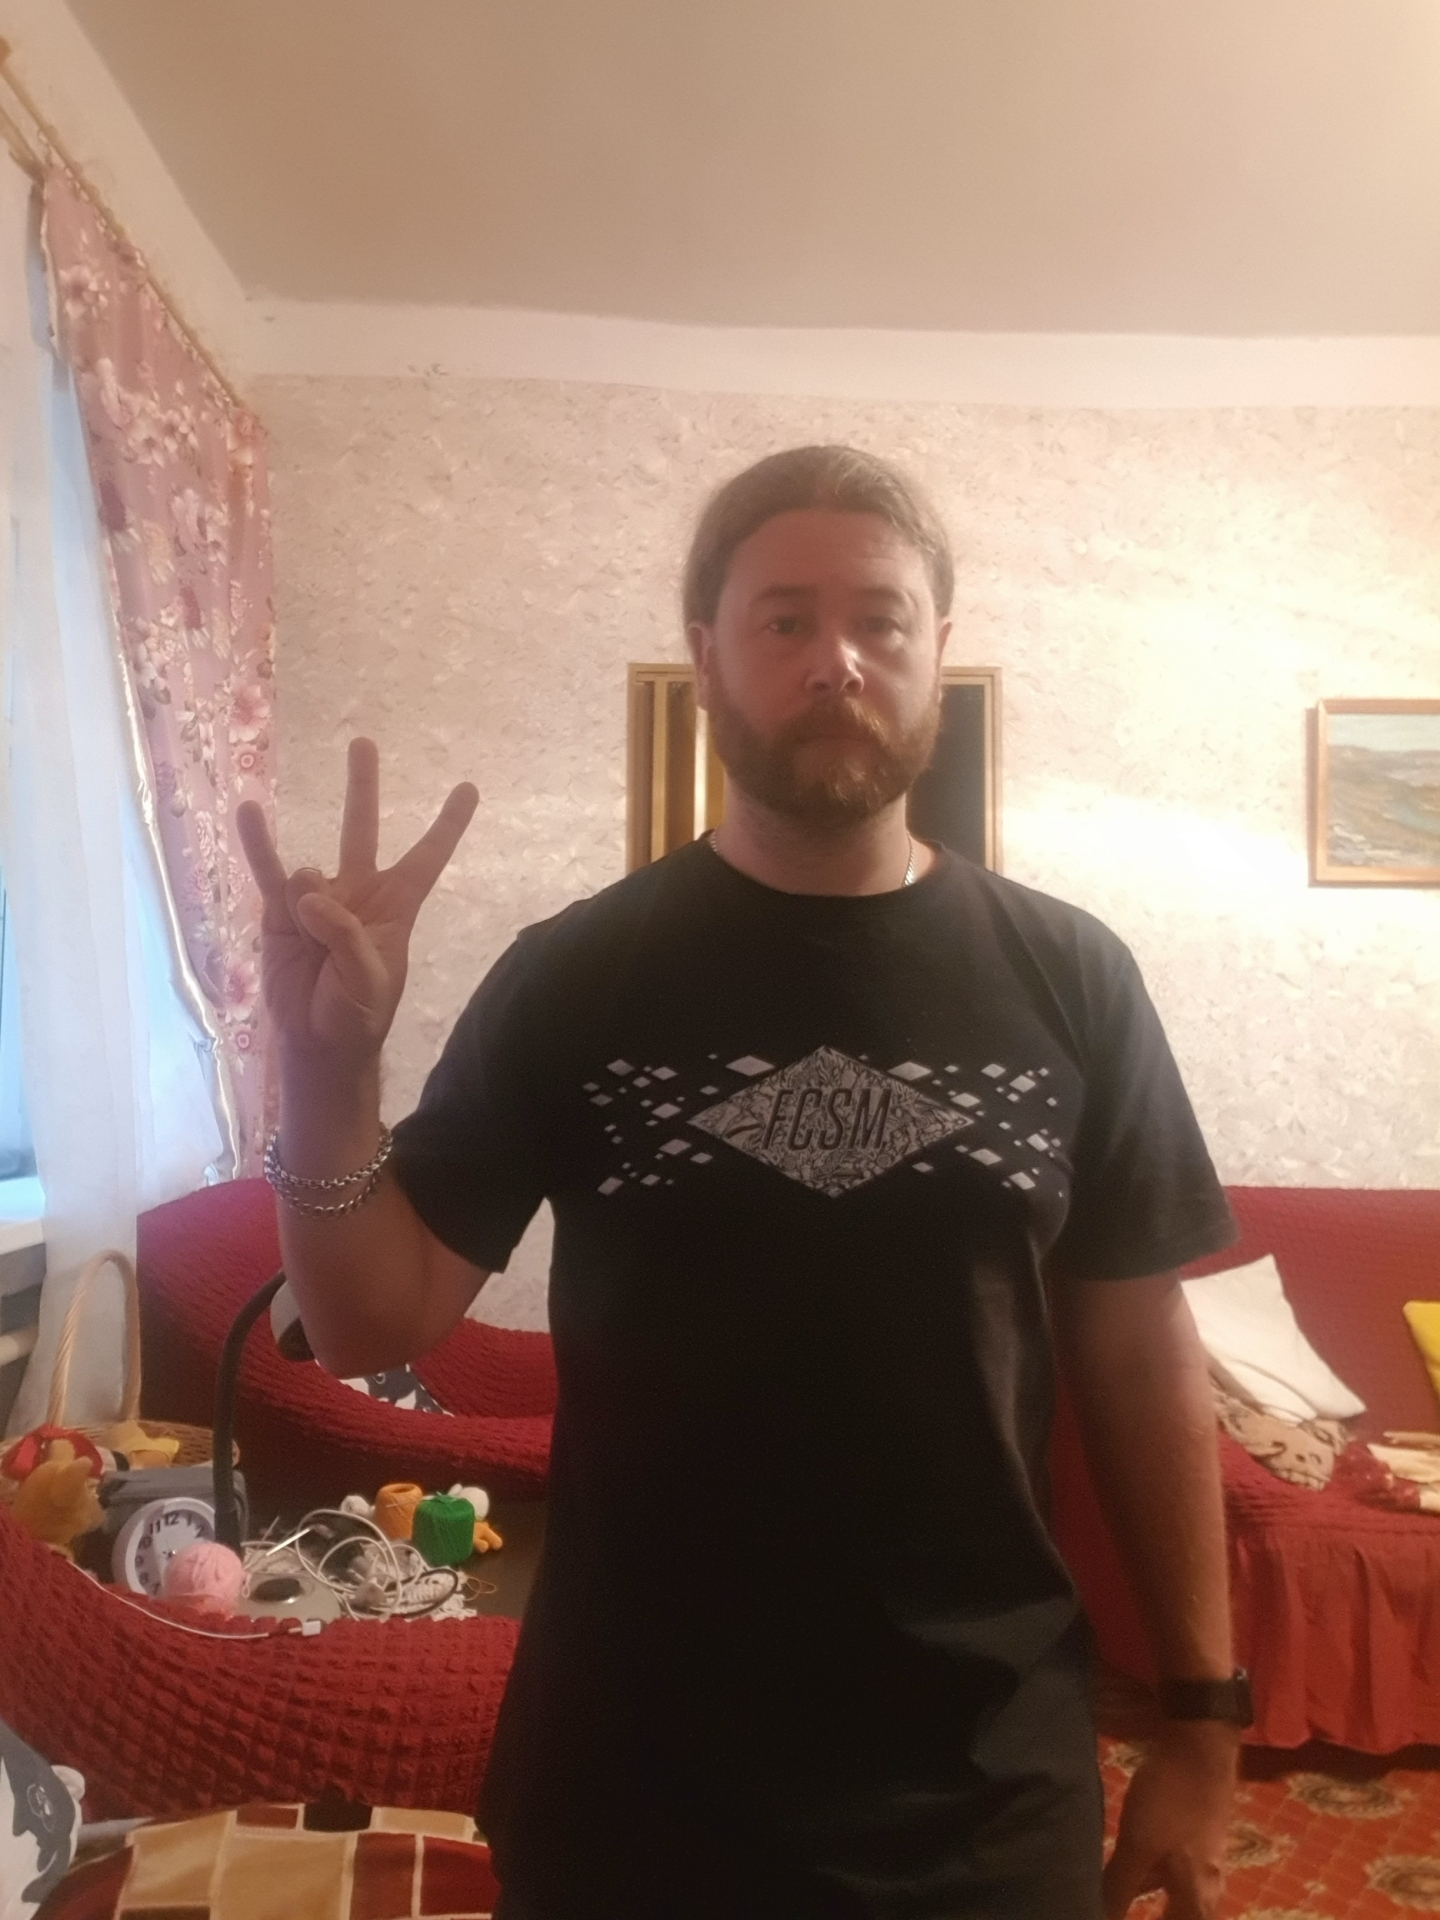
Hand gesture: three3